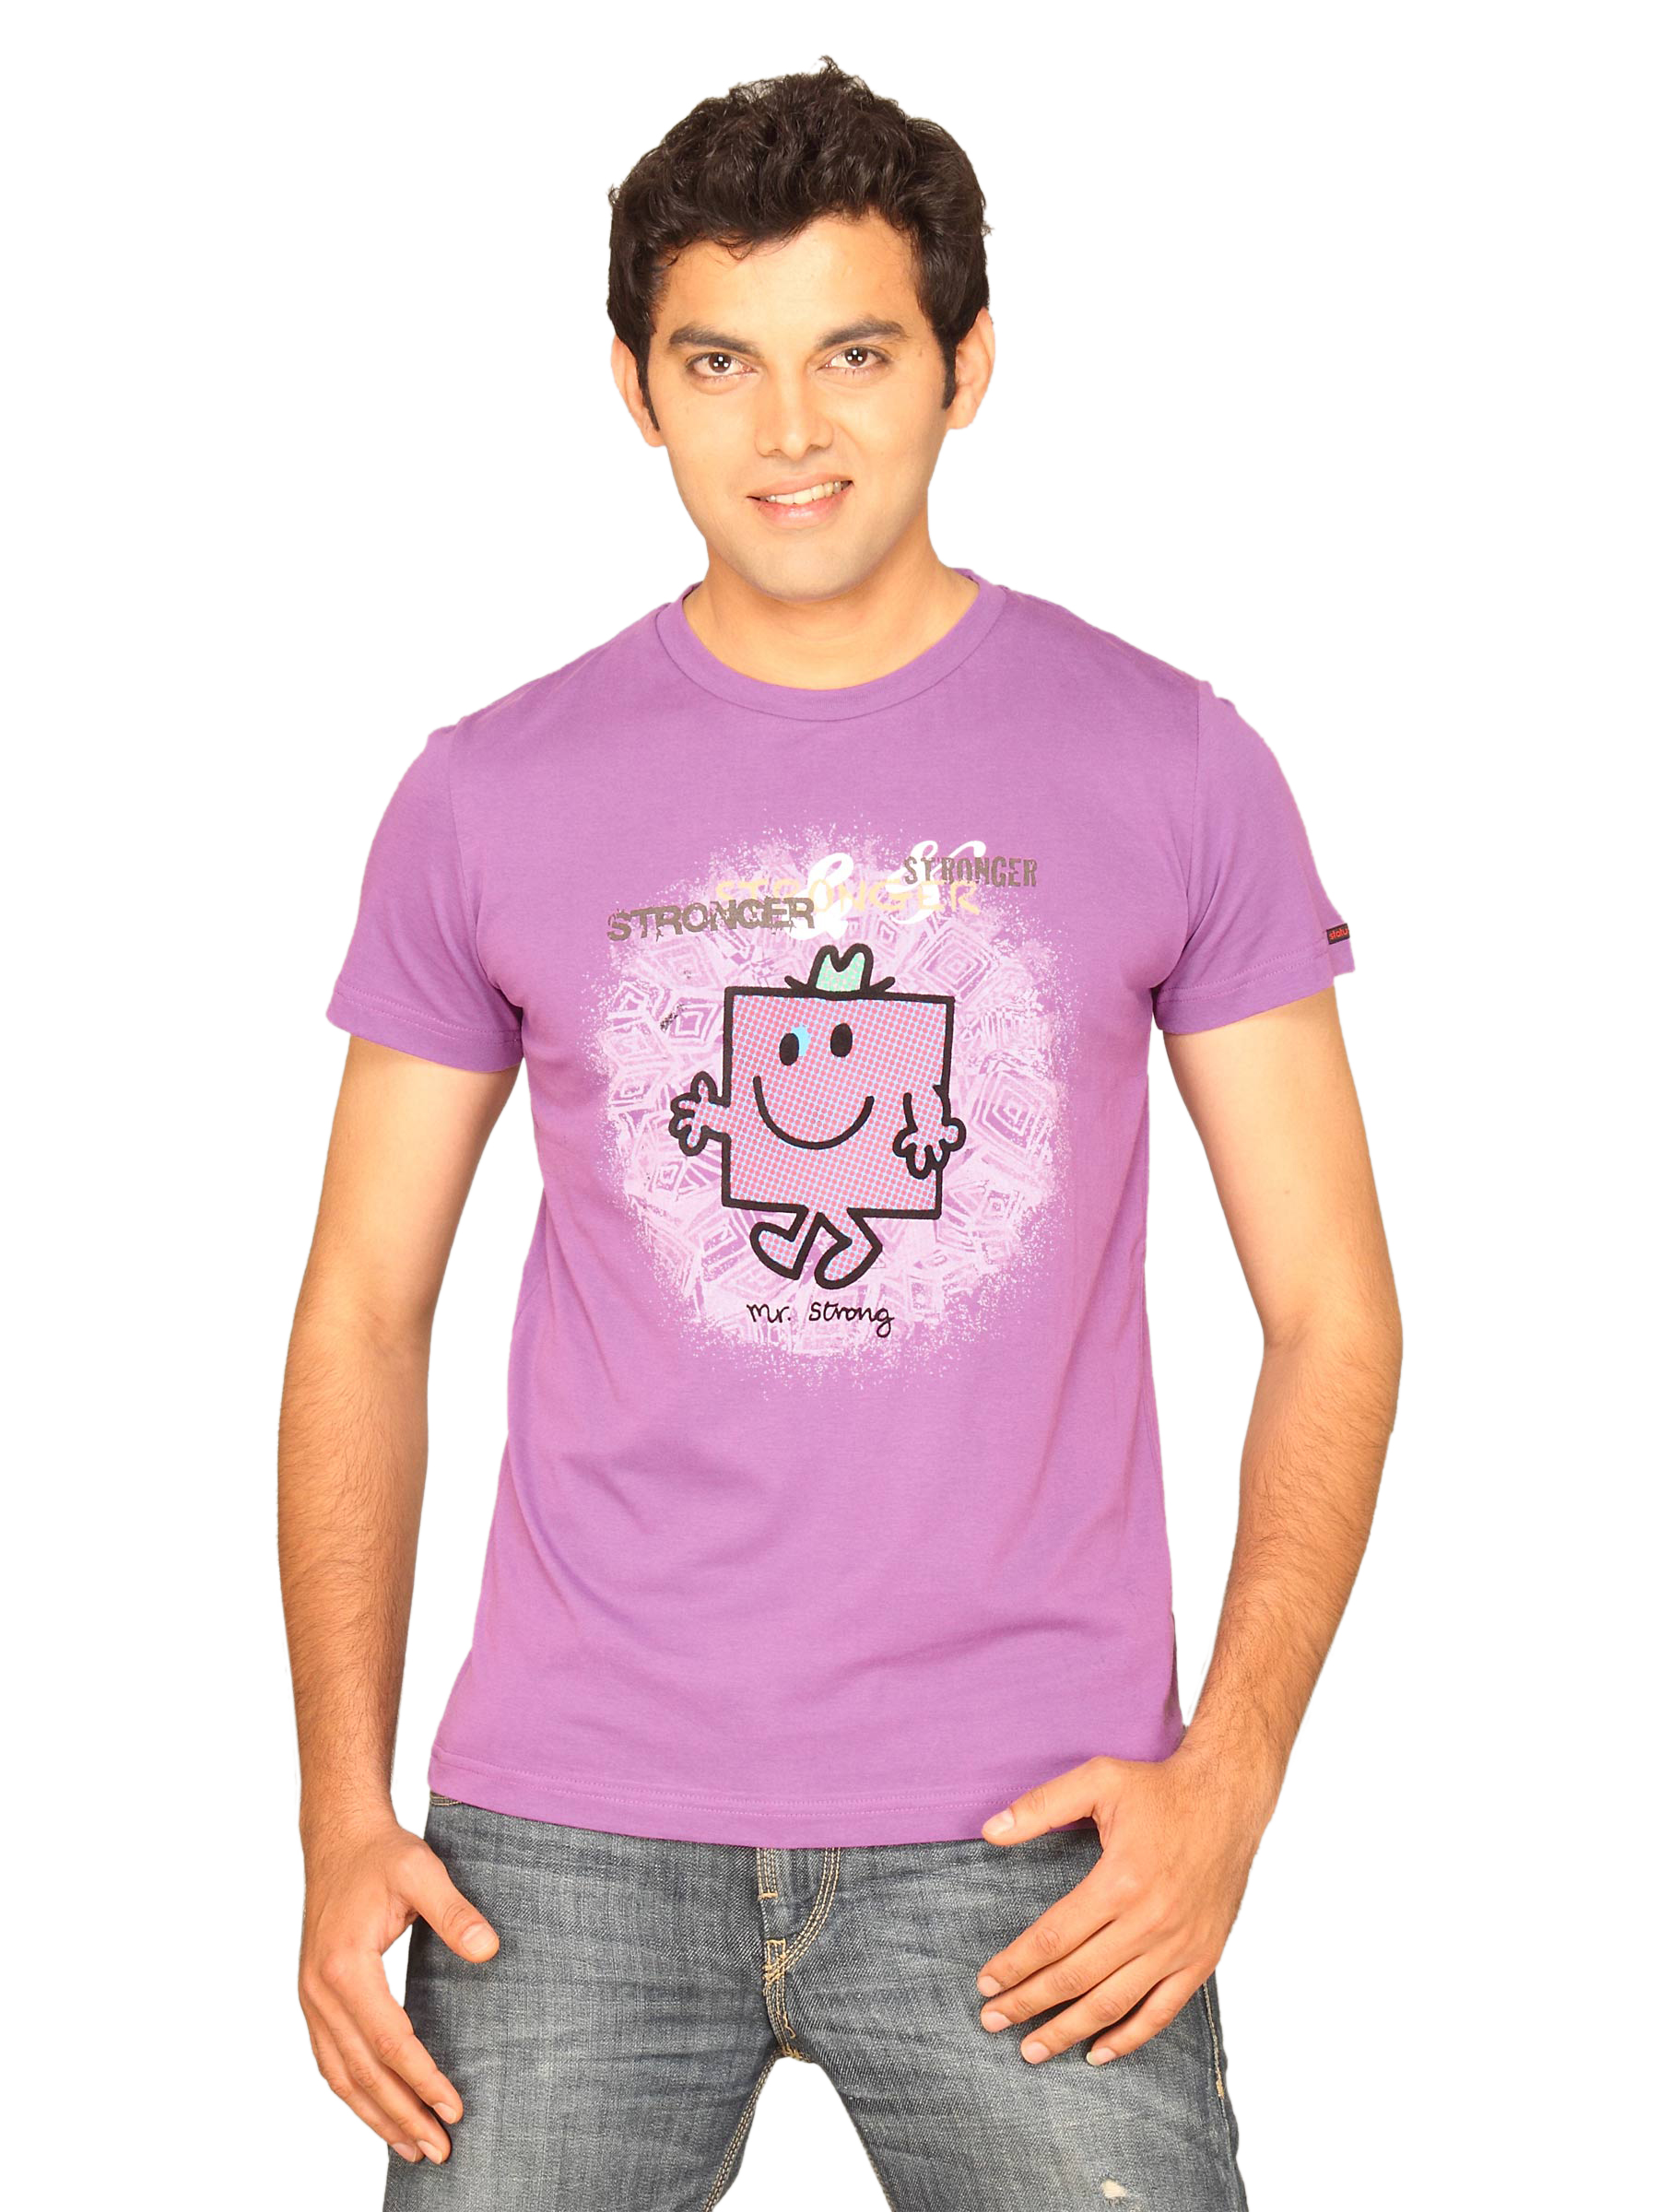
Mr.Men Men's Strong Light Purple T-shirt
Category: Apparel / Topwear / Tshirts
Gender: Men
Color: Purple
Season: Summer 2011
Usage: Casual